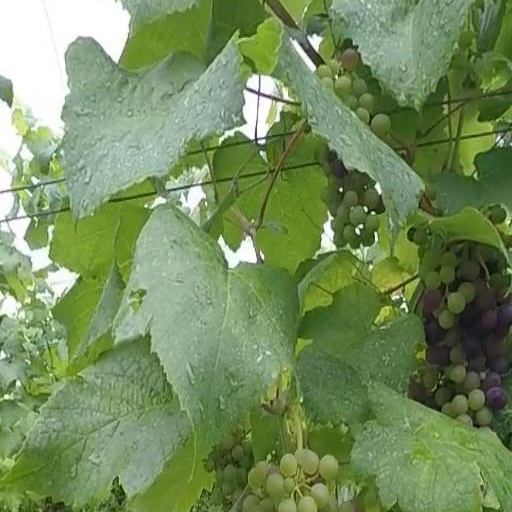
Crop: grape